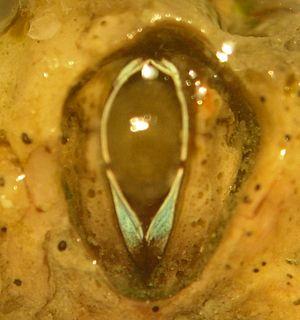
Languettes tergo-scutales chez Chthamalus montagui
Chthamalus montagui est une espèce de crustacés cirripèdes, c'est-à-dire une « balane », au sens large du terme, ou plus précisément une « chthamale » qui peuple densément les rochers de la partie haute de l’estran.